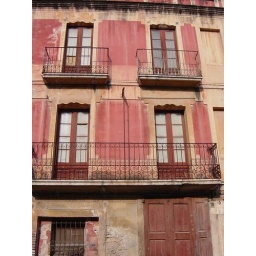
balconies and windows of a once nice looking house in Tortosa